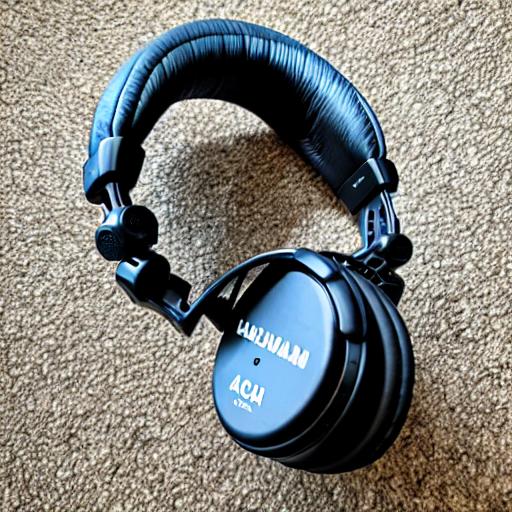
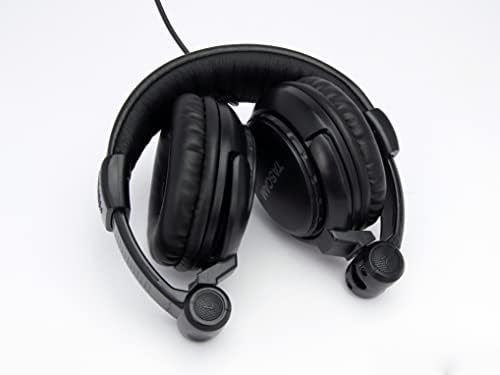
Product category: headphones
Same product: no